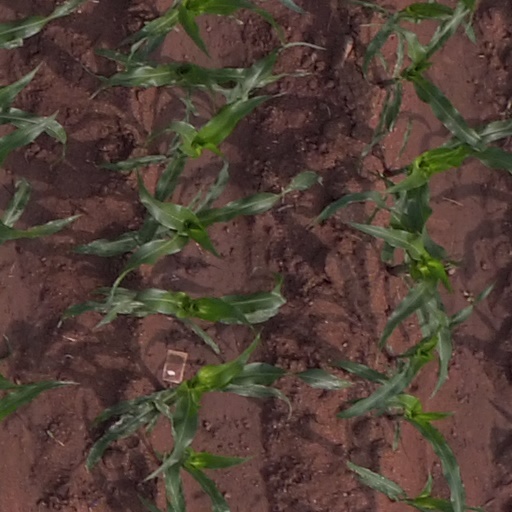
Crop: maize; corn